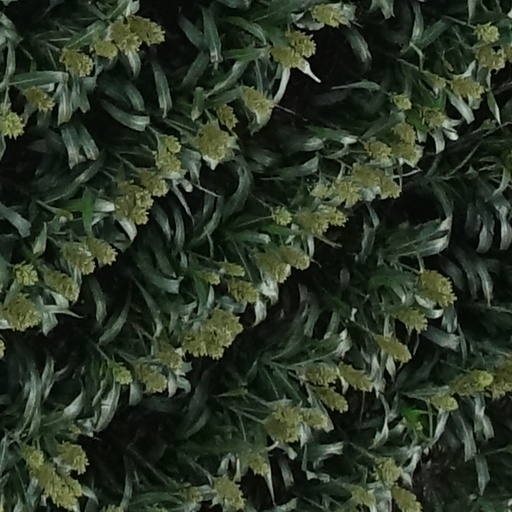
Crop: sorghum